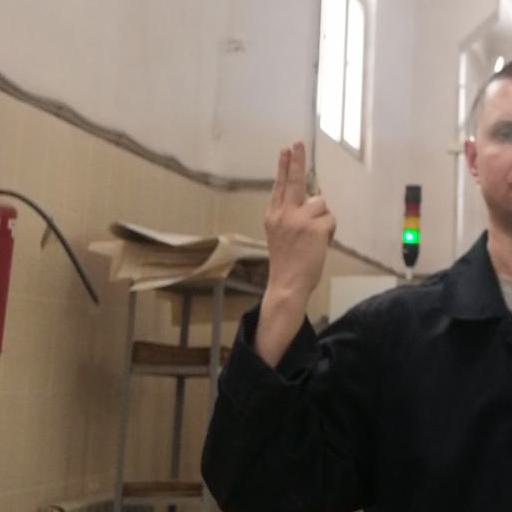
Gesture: two_up_inverted